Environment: real
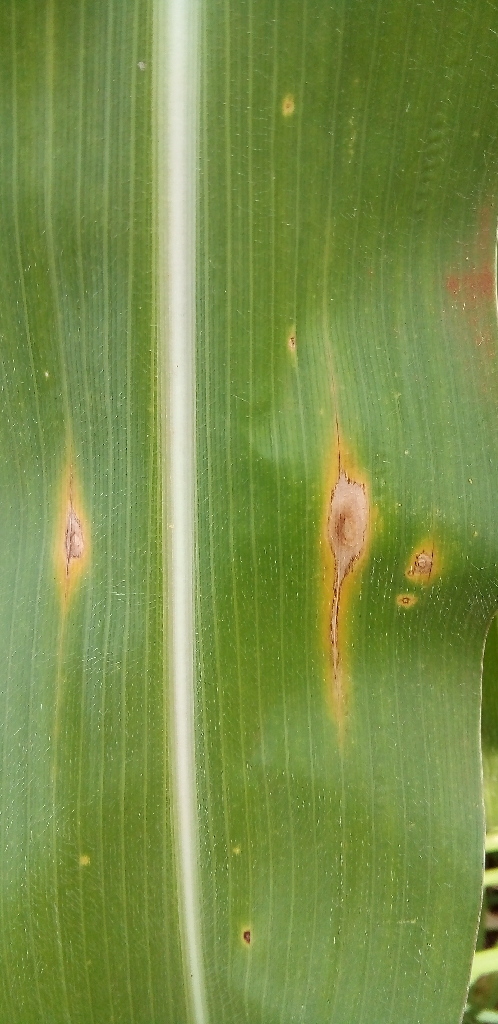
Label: northern_corn_leaf_blight